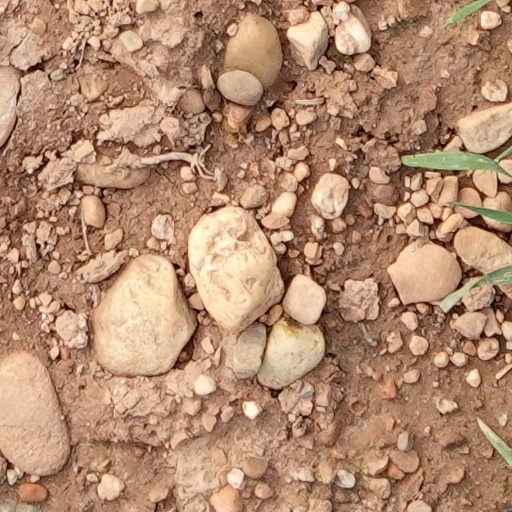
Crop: wheat